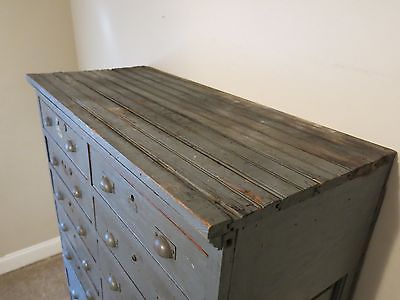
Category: cabinet